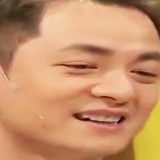
ca sĩ Đăng Khôi